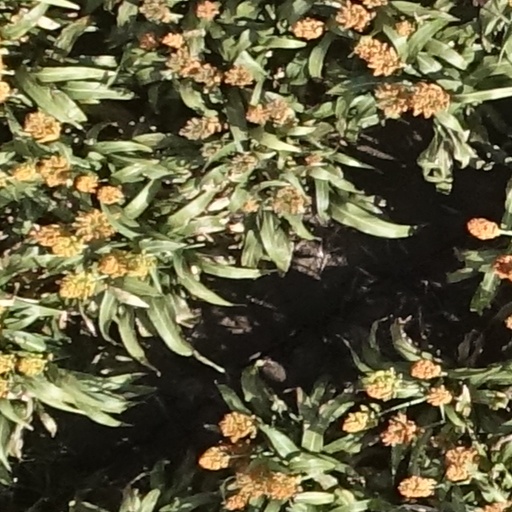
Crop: sorghum